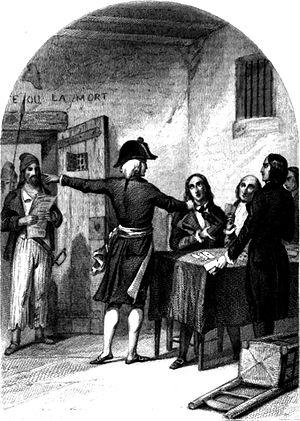
Incarcération des députés girondins à la prison de la Force in Paris, 1793
La prison de La Force est un hôtel particulier qui fut transformé en maison de détention et servit de prison pour la ville de Paris entre 1780 et 1845.
Gaspard-Séverin Duchastel, né le 20 février 1766 à Cersay et mort guillotiné le 31 octobre 1793, place de la Révolution, à Paris, est un député girondin, à la Convention nationale.